Utah Museum of Contemporary Art

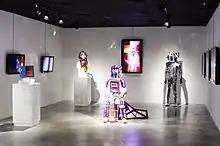
View of UMOCA's Projects Gallery during Christopher Kelly's 2014 exhibition, "God Complex".

UMOCA offers a variety of educational and outreach programs, including tours, art activities, films, art talks, community events, and workshops.